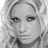
Emotion: neutral